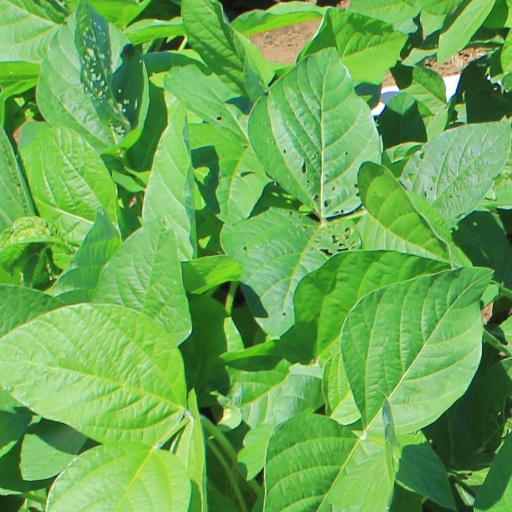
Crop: soybean